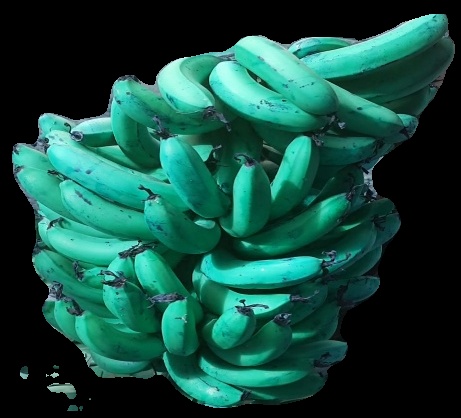
Variety: pachbale
Grade: grade3